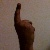
The image shows a hand gesture representing the number 1 in Indian Sign Language.